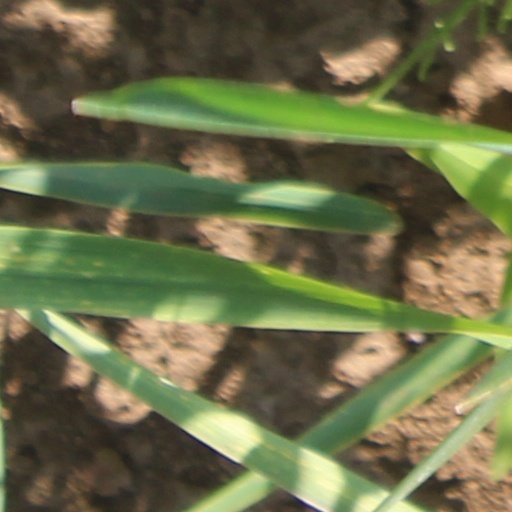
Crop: wheat